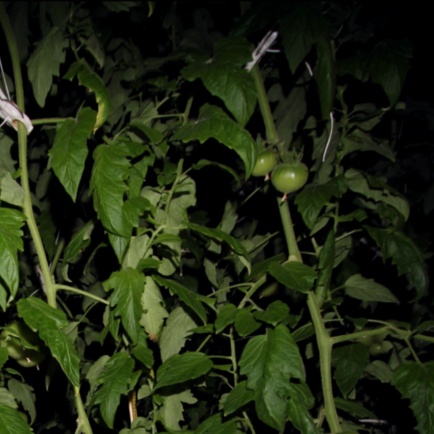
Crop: tomato